The Incredible Tide

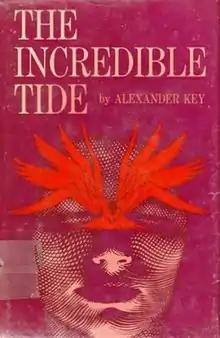
First edition cover

The Incredible Tide is a post-apocalyptic science fiction novel for young adults written by Alexander Key, published in 1970. It was the source material for the 1978 Japanese anime television series "Future Boy Conan", directed by Hayao Miyazaki.